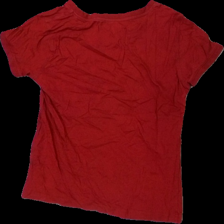
View: back
Type: T-shirt
Category: Ladies
Brand: Not in the list
Brand text on label: hangten
Colors: Red
Material: 100% cotton
Pattern: Logo print
Cut: Regular
Size: M
Season: All
Damage location: middle left
Damage 2 location: top right
Price range: 50-100
Recommended usage: Reuse
Description: röd t-shirt med logga fram